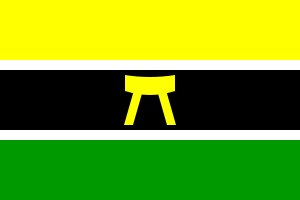
Ashanti
Ashantisfolkets flag.
Ashanti er et folkeslag i Vestafrika, som holder til i Ashanti-regionen i Ghana og tilgrænsende områder i Togo og Elfenbenskysten. De taler sproget twi, der tilhører Niger-congo-sproggruppen og er beslægtet med bl.a. fante. Før den europæiske kolonisering var Ashantiriget et selvstændigt kongerige, som dominerede et stort område i Vestafrika.